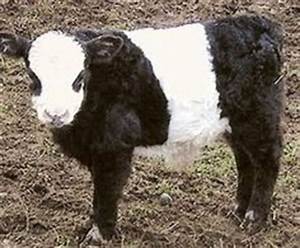
Label: mucca